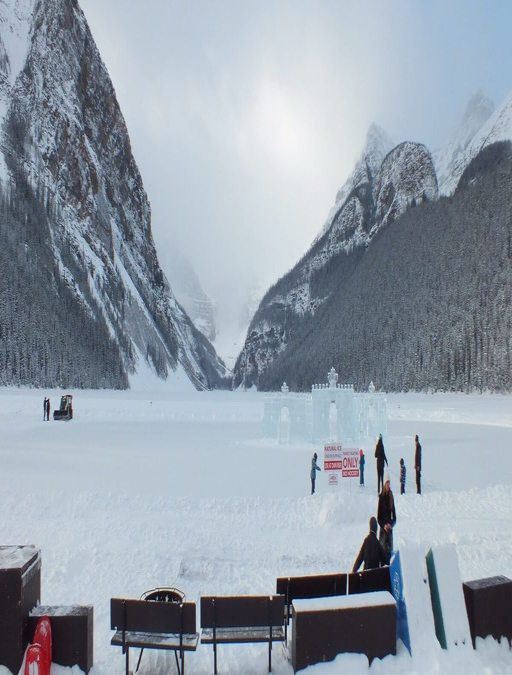
people skating on the ice rink